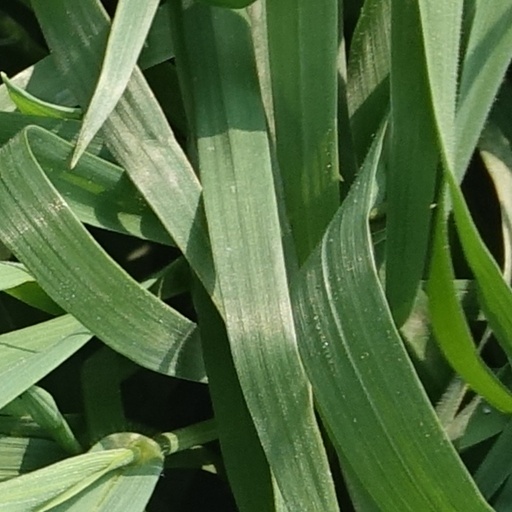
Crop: wheat